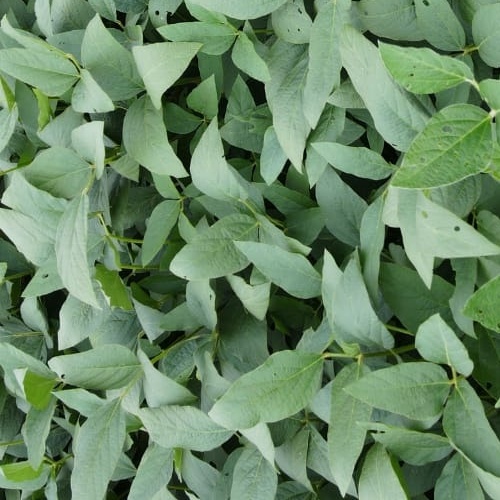
Label: Diabrotica_speciosa